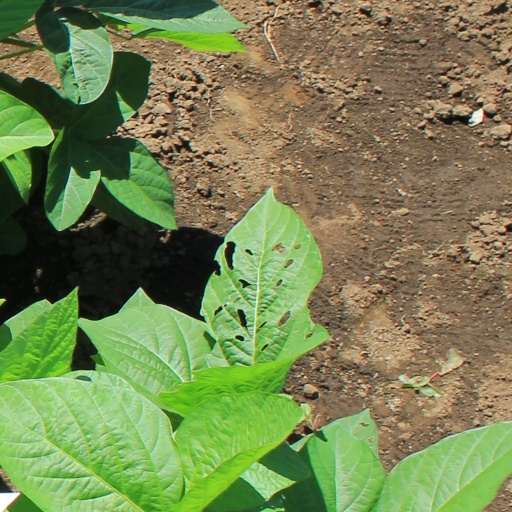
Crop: soybean